Kyaukmyaung (Sagaing)

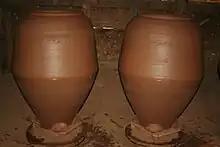
Small pots thrown by women at NweNyein

Kyaukmyaung pots are thrown on a human operated wheel submerged in the ground. Throwing these very large pots often requires two or three men. One man keeps the wheel in motion by spinning it with his hands, and the other two work on throwing. This is a very laborious process because of the sheer size of these pots. A single pot is thrown with about 40 pounds of clay. Pots are thrown in two pieces and later combined. Clay is distributed to the wheel in a stretched out logs when the wheel is in motion. This varies from the traditionally western style of throwing, where the entirety of the clay being used for the section is placed on the wheel and centered afterward. This centering process is designed so that the height of these pots is dramatically increased. It also helps to reduce air bubbles from interfering with the throwing process. The bottom section of the pot is thrown first.